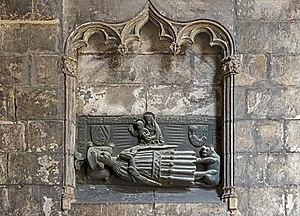
La cathédrale basilique métropolitaine de la Sainte-Croix et de Sainte Eulalie de Barcelone, souvent surnommée Seu en catalan, est la cathédrale de l'archidiocèse catholique de Barcelone.